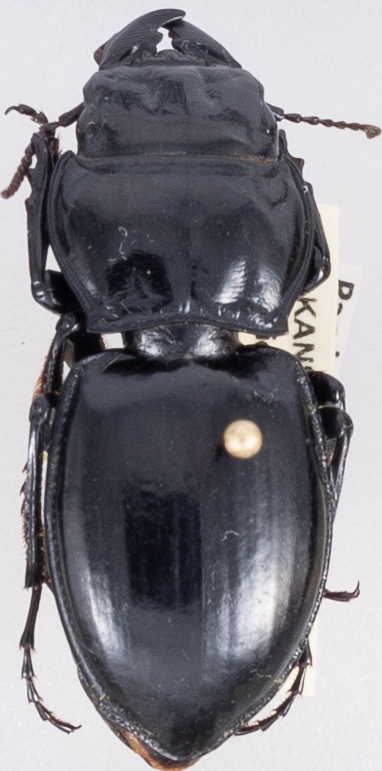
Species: Pasimachus californicus
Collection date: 2022-07-18
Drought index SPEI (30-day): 0.63
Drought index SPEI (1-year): -0.1
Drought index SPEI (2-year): -0.142